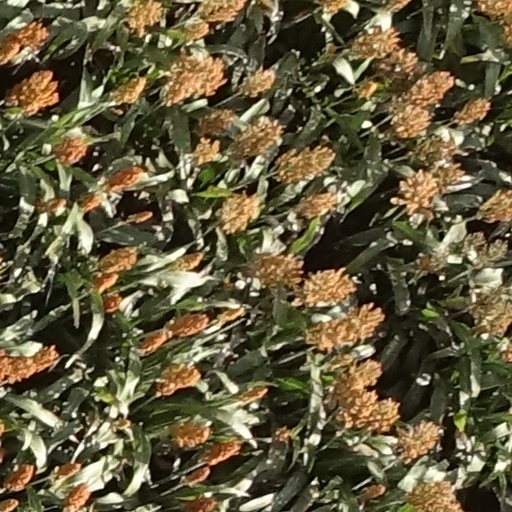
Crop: sorghum